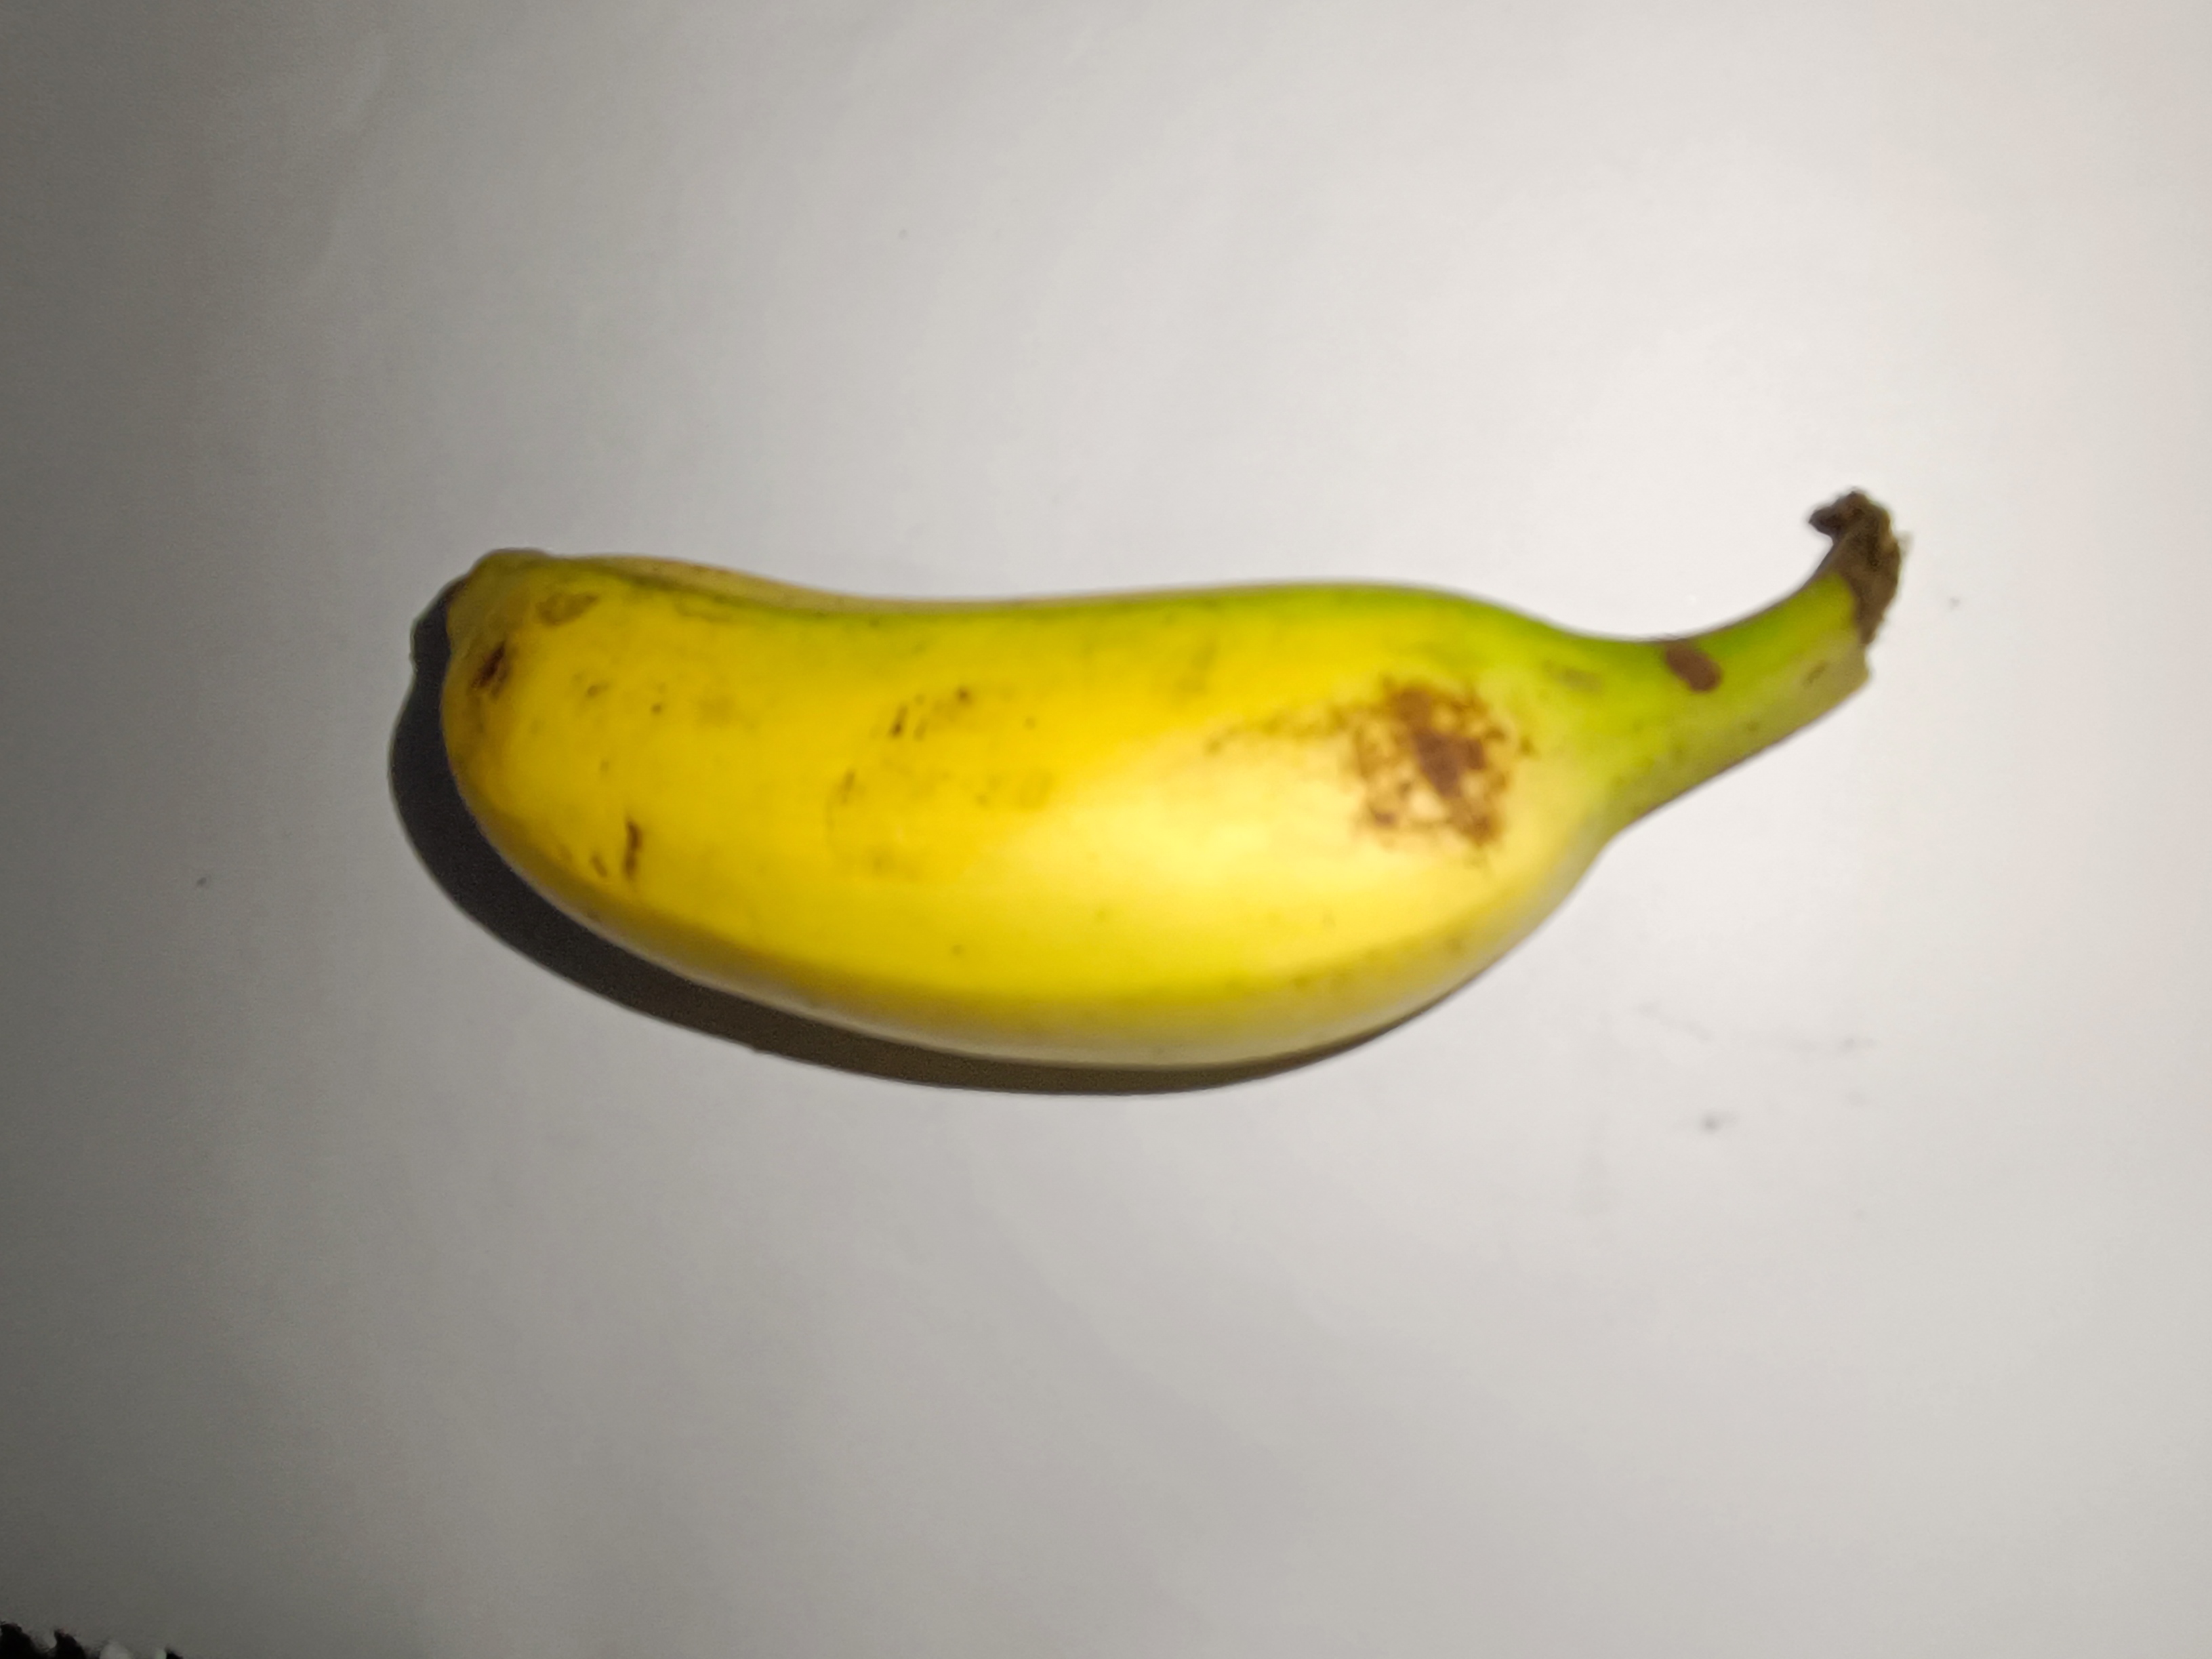
Banana variety: Shobri